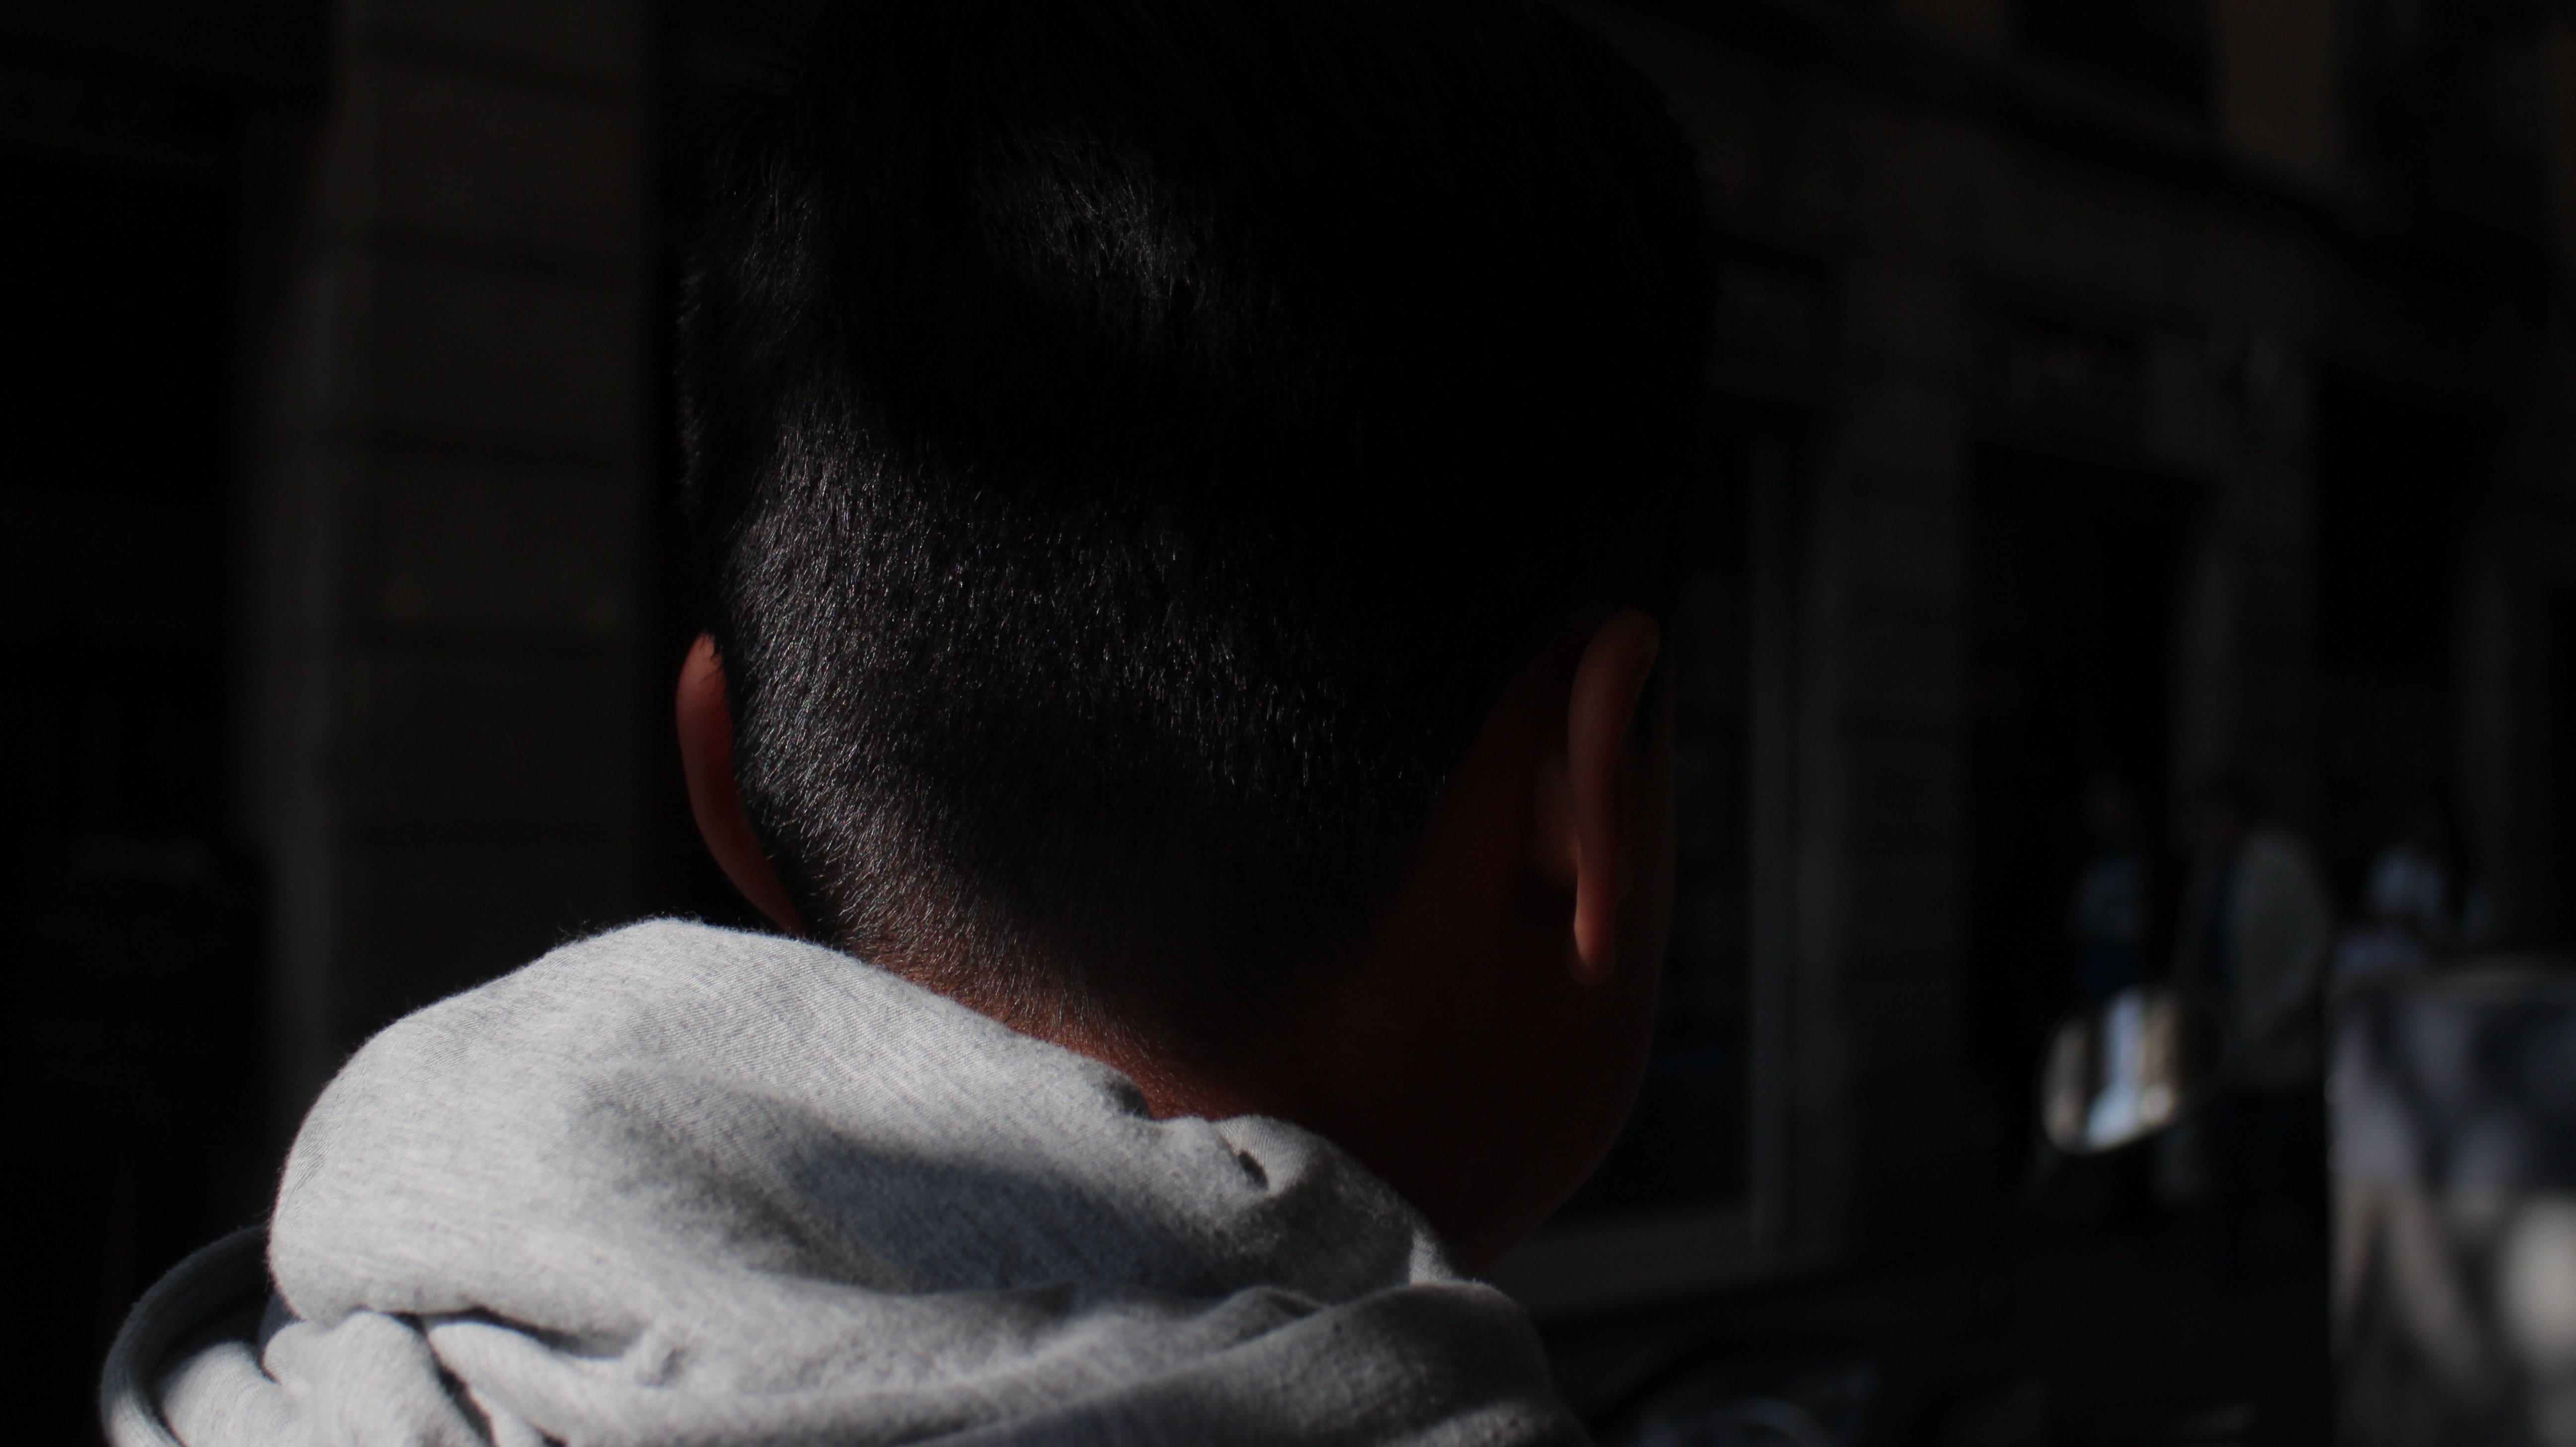
darkness, black, sense